Pieter Meindert Schreuder

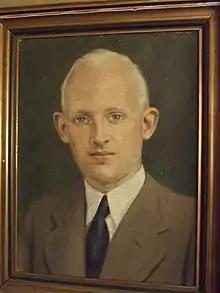
Schreuder's Portrait

Pieter Meindert Schreuder (17 October 1912 – 8 April 1945) was a Dutch resistance leader in the occupied Netherlands during the Second World War.